Sand lance

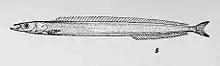
"Ammodytes americanus"

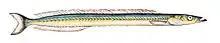
"Ammodytes tobianus"

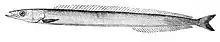
"Ammodytes dubius"

Sand lances have chameleon-like independent eye movements and special focusing lenses. Sand lance also have a tongue that can quickly dart out of its mouth at high velocity, a ballistic tongue. Sand lances and chameleons share other features.